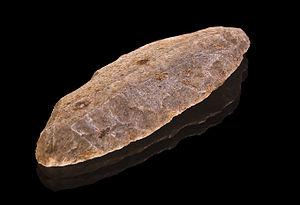
Lame à retouches continues sur deux bords en silex provenant d’un débitage laminaire
Brassempouy est une commune du Sud-Ouest de la France, située dans le département des Landes.
Dans le cadre de l'étude des industries lithiques, le mot lame désigne un éclat allongé et produit de manière récurrente dans le cadre d'un débitage laminaire.